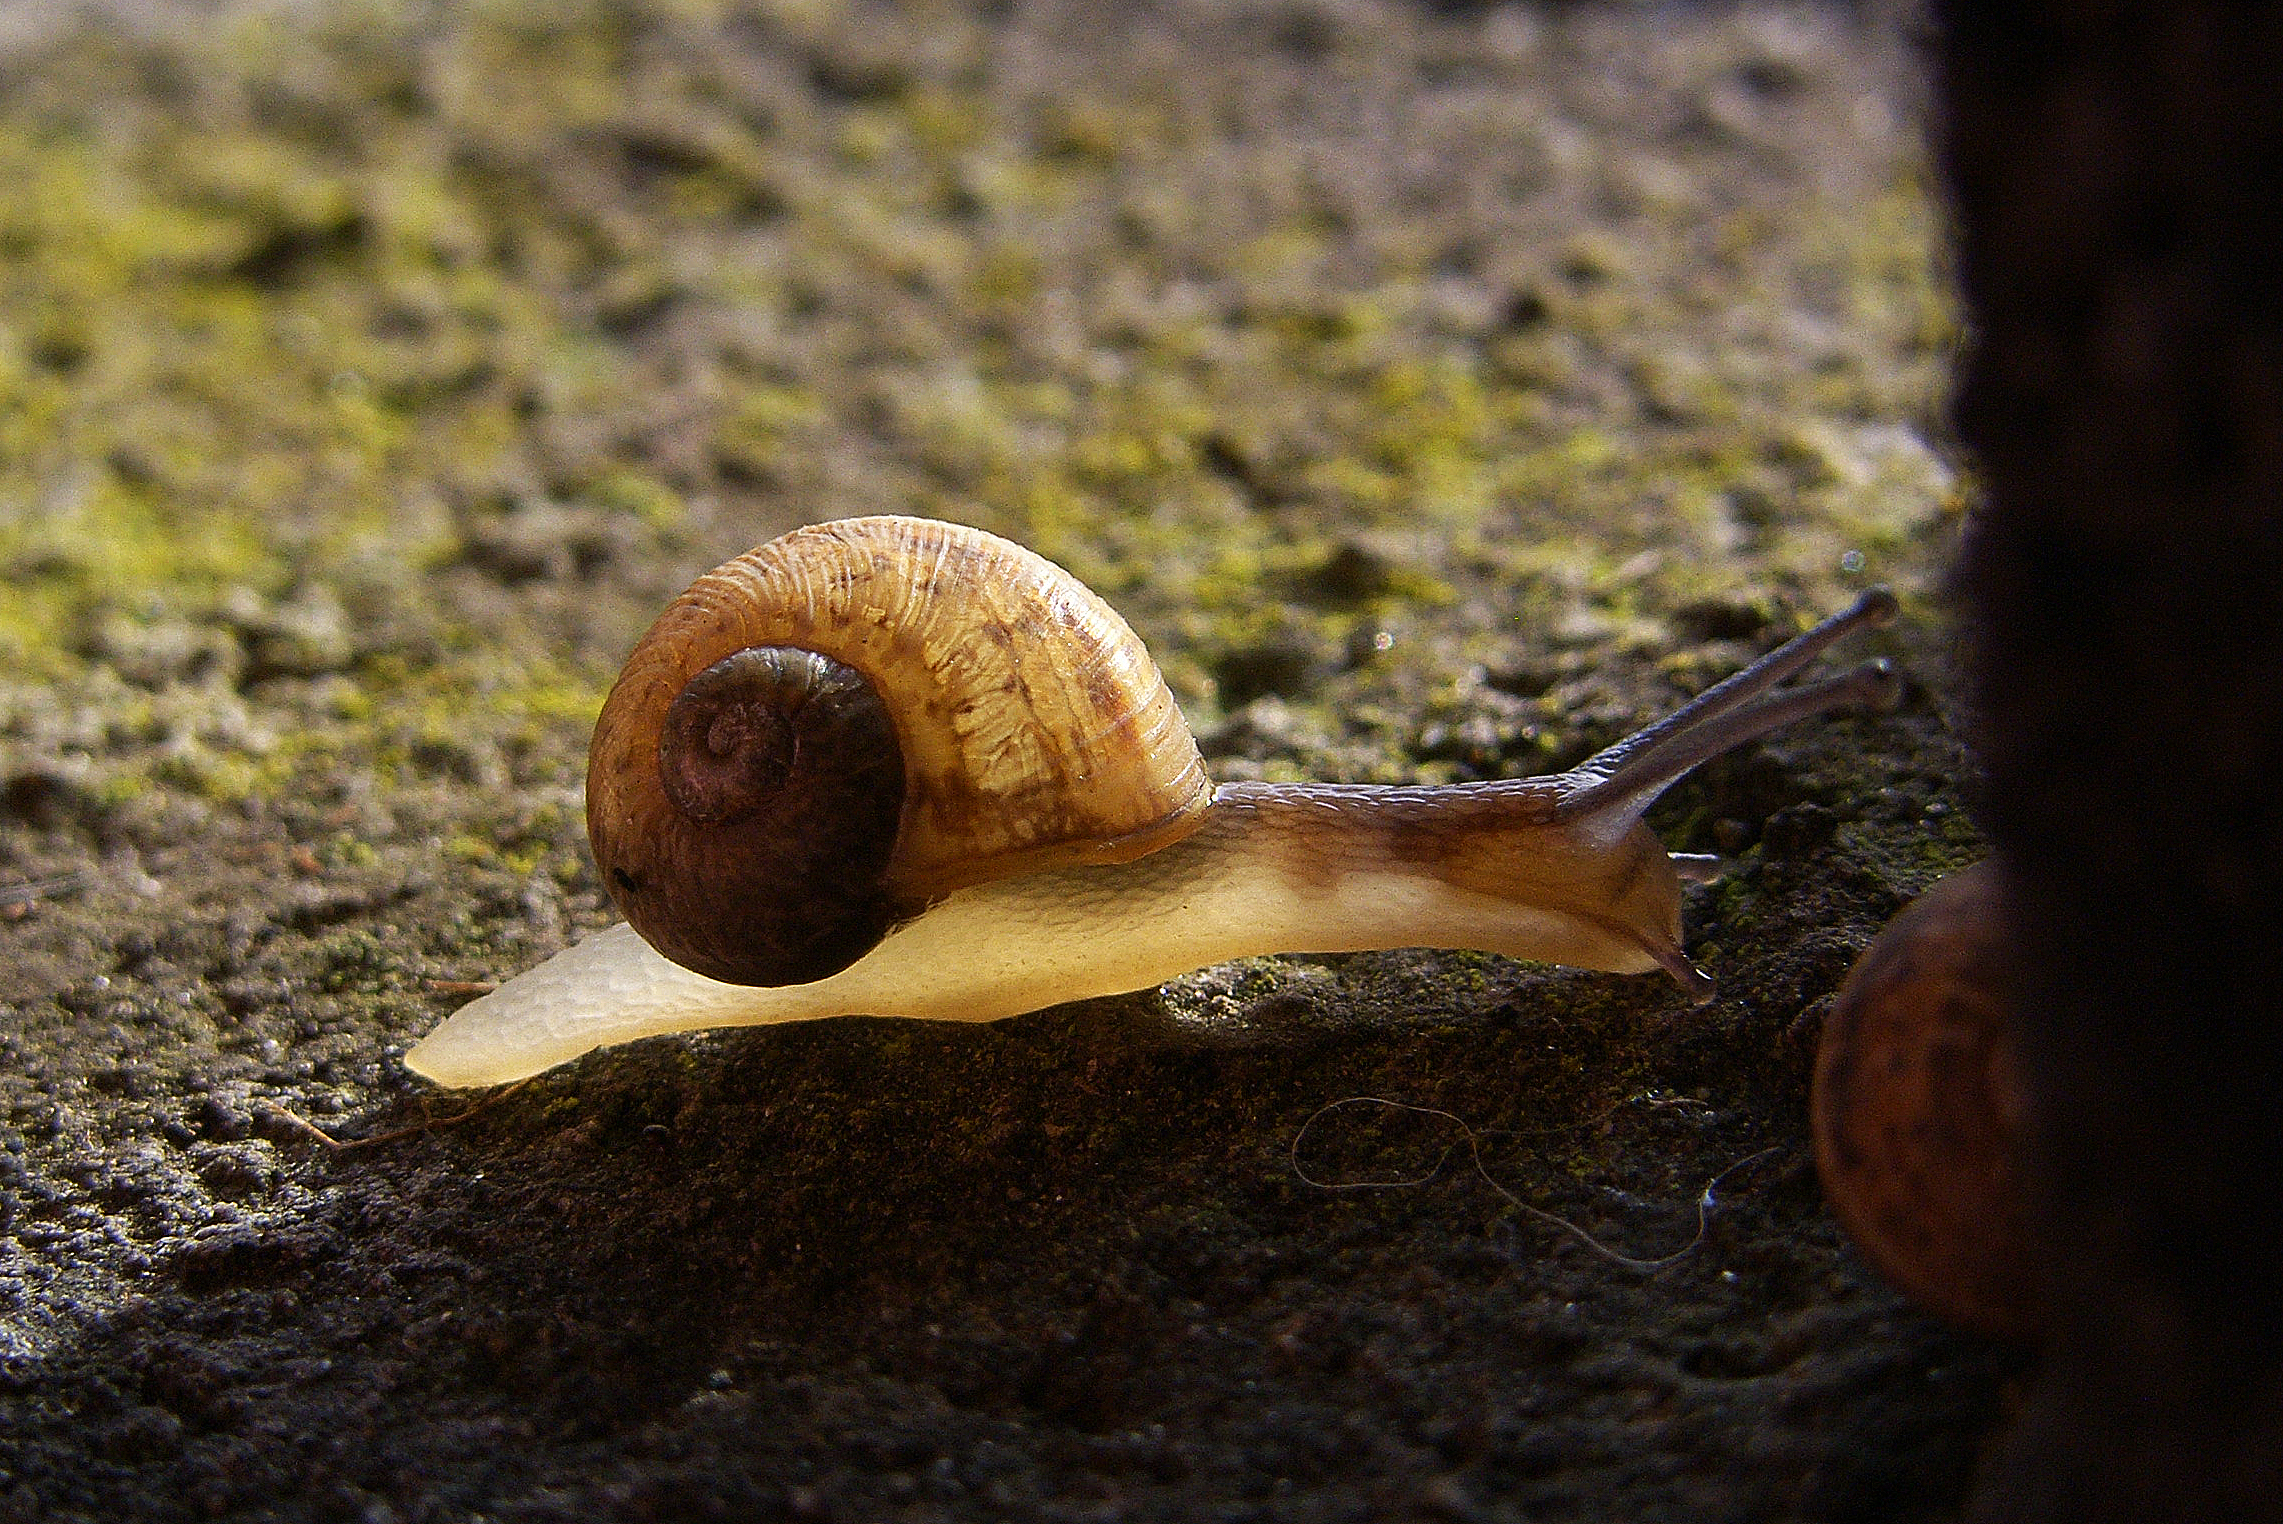
nature, wildlife, fauna, invertebrate, close up, snail, ggl1, macro photography, snails and slugs